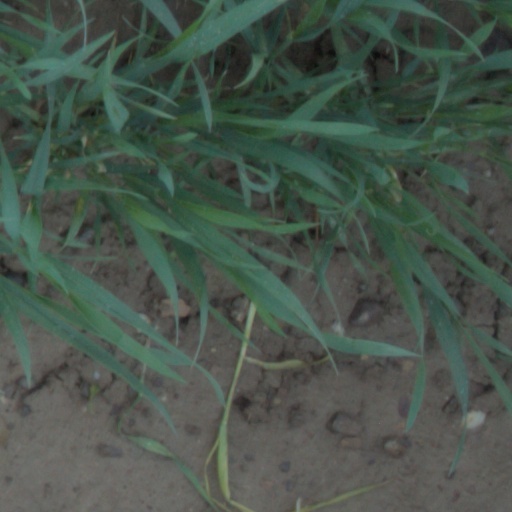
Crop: wheat